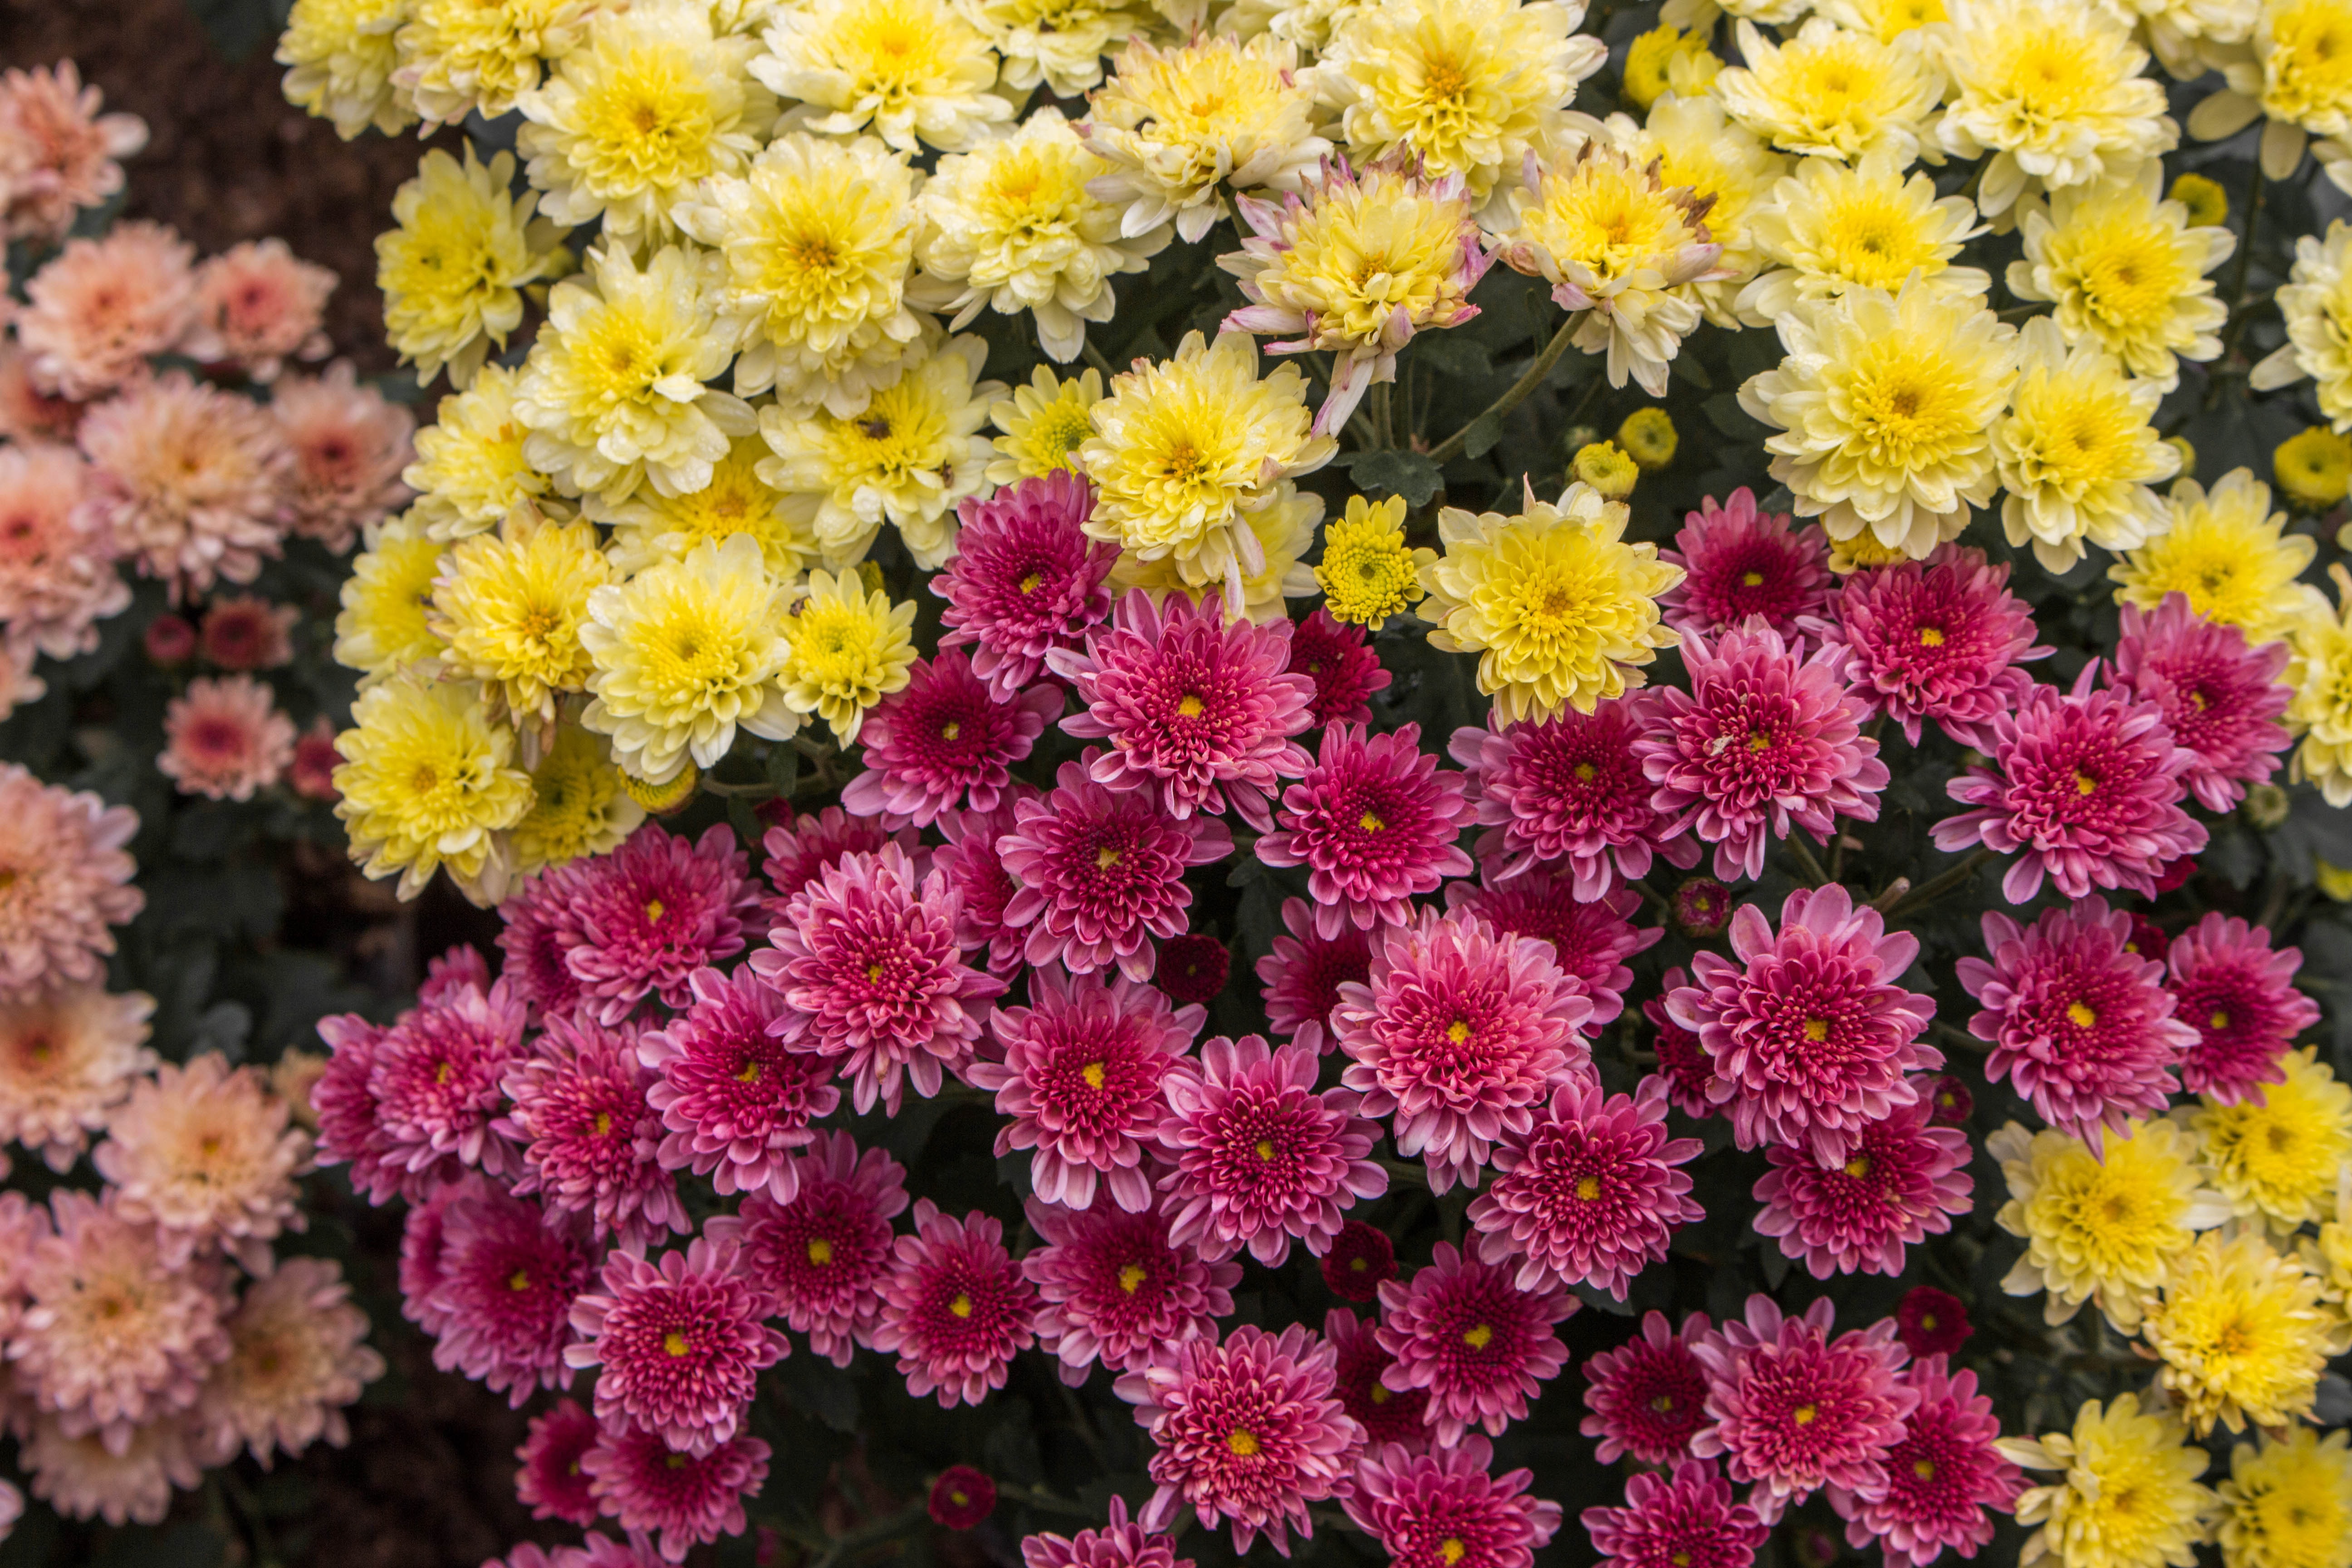
plant, flower, petal, flora, flowers, colors, shrub, aster, floristry, chiang mai thailand, flowering plant, daisy family, asterales, annual plant, land plant, marguerite daisy, chrysanths